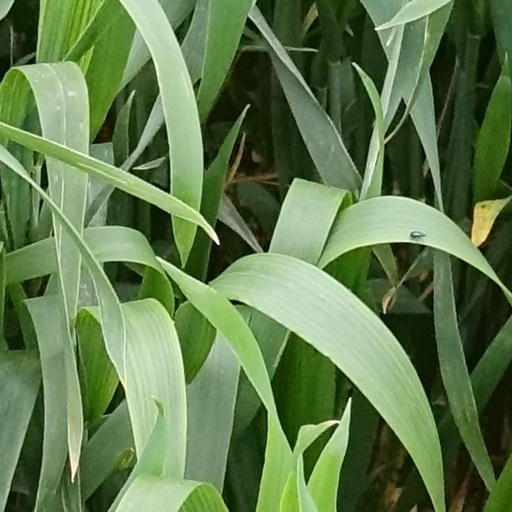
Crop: wheat